HMS Penelope (1829)

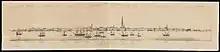
The royal squadron in Antwerp in 1843. Note the relative size of "Penelope"

In September 1843 "Penelope" joined a royal squadron near Walmer Castle in Kent. It had the royal yacht , with Queen Victoria and Prince Albert on board and several other steam vessels including . The royal yacht brought the queen to Ostend on 13 September. The squadron continued and arrived in Vlissingen on 14 September, and then in Antwerp on the 15th. After visiting Bruges, Ghent and Brussels, Victoria visited Antwerp, where she embarked on her yacht and left on 20 September. While "Penelope" was in Antwerp she was visited by the Dutch Lieutenant Willem Huyssen van Kattendijke, an ADC to the director of the Dutch navy. He spoke to several officers of "Penelope", and wrote an article about her. After first citing an article in the "Annales Maritimes", he noted that the depth of "Penelope" was before Antwerp, that she made in good circumstances, but only in bad weather. Also that the weight of the machinery and coal, together 1,035 tons, was not in line with the displacement allowed by the added mid-section. He also claimed that her officers did not agree with the idea that she could transport a 1,000 soldiers to the Cape. Van Kattendijke concluded that it was clear that the experiment had not been as successful as had been hoped, but applauded the daring of the designers.